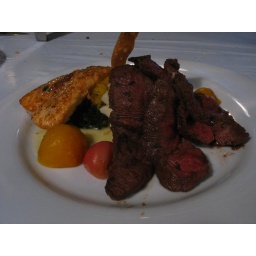
Combo - Salmon laid over spinach and spaghetti squash, Beef standing against whipped potatoes, roasted red and yellow beets